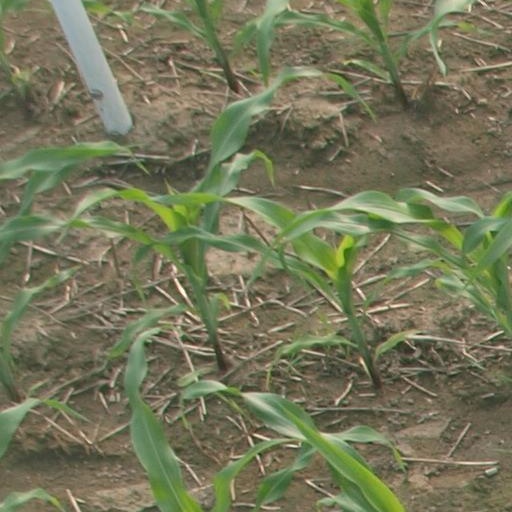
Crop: maize; corn